Adolf Hitler's directives

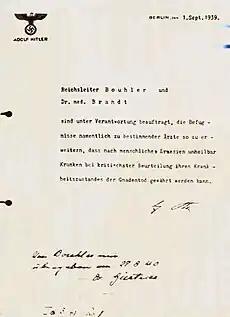
Hitler's order for "Aktion T4"

In 1939 Hitler issued an order which became the justification for killing disabled children and adults in "Aktion T4". It laid the basis for the Holocaust since gassing was a favoured method of murdering many victims. The SS staff who operated the gas chambers were later employed at Auschwitz and many other concentration camps and death camps.